Todd Beamer

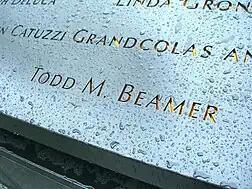
Beamer's name is located on Panel S-68 of the National September 11 Memorial's South Pool, along with those of other passengers of Flight 93.

Beamer was survived by his wife, Lisa, their sons, David and Andrew (known as "Drew"), who were three and one at the time of Beamer's death, and their daughter Morgan, who wouldn’t be born until January 9, 2002. The President and First Lady Laura Bush were among those who sent letters to Morgan upon her birth. In an address to a joint session of Congress and the American people on September 20, 2001, which Lisa Beamer attended, President Bush praised the courage of United 93's passengers, naming Beamer in particular, whom he called "an exceptional man."